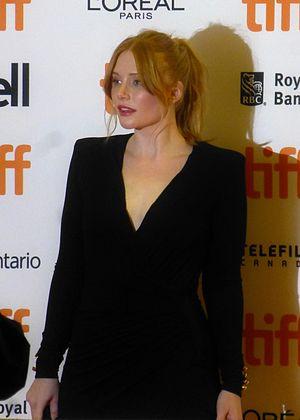
Peter et Elliott le dragon est un film fantastique américain réalisé par David Lowery et sorti en 2016. Il s'agit du remake du film homonyme sorti en 1977.